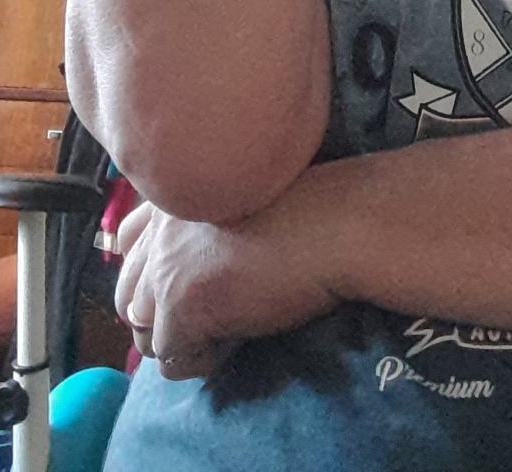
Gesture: no_gesture